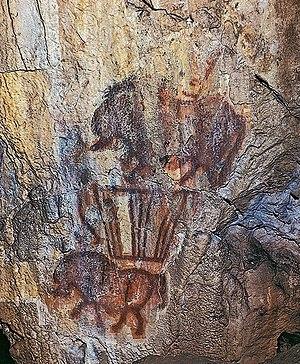
La grotte de Kapova est une grotte calcaire située sur le versant sud du Sarykuskan, une colline de Bachkirie dans le sud de l'Oural. Elle est traversée par le Choulgan, une rivière de 13 km qui se jette peu après dans la Belaïa. Pour cette raison, elle est aussi appelée grotte de Choulgan-Tach. Elle est célèbre pour les peintures du paléolithique ancien qui ornent ses parois.